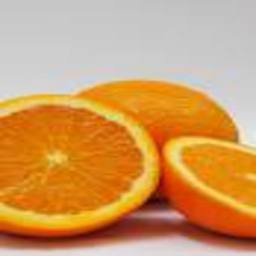
Label: Orange